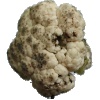
Label: cauliflower